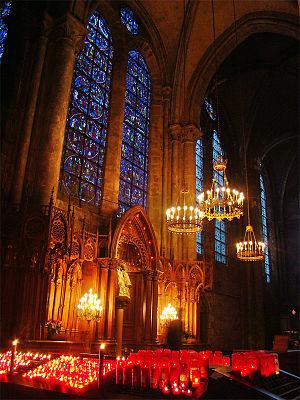
Cathédrale Notre-Dame de Chartres, Eure-et-Loir, Centre, France. La chapelle Saint Cœur de Marie.
La cathédrale Notre-Dame de Chartres est une cathédrale catholique romaine située au coeur de la ville de Chartres dans le département français d'Eure-et-Loir, en région Centre-Val de Loire. Siège du diocèse de Chartres, elle est l'un des monuments emblématiques de l'architecture gothique.